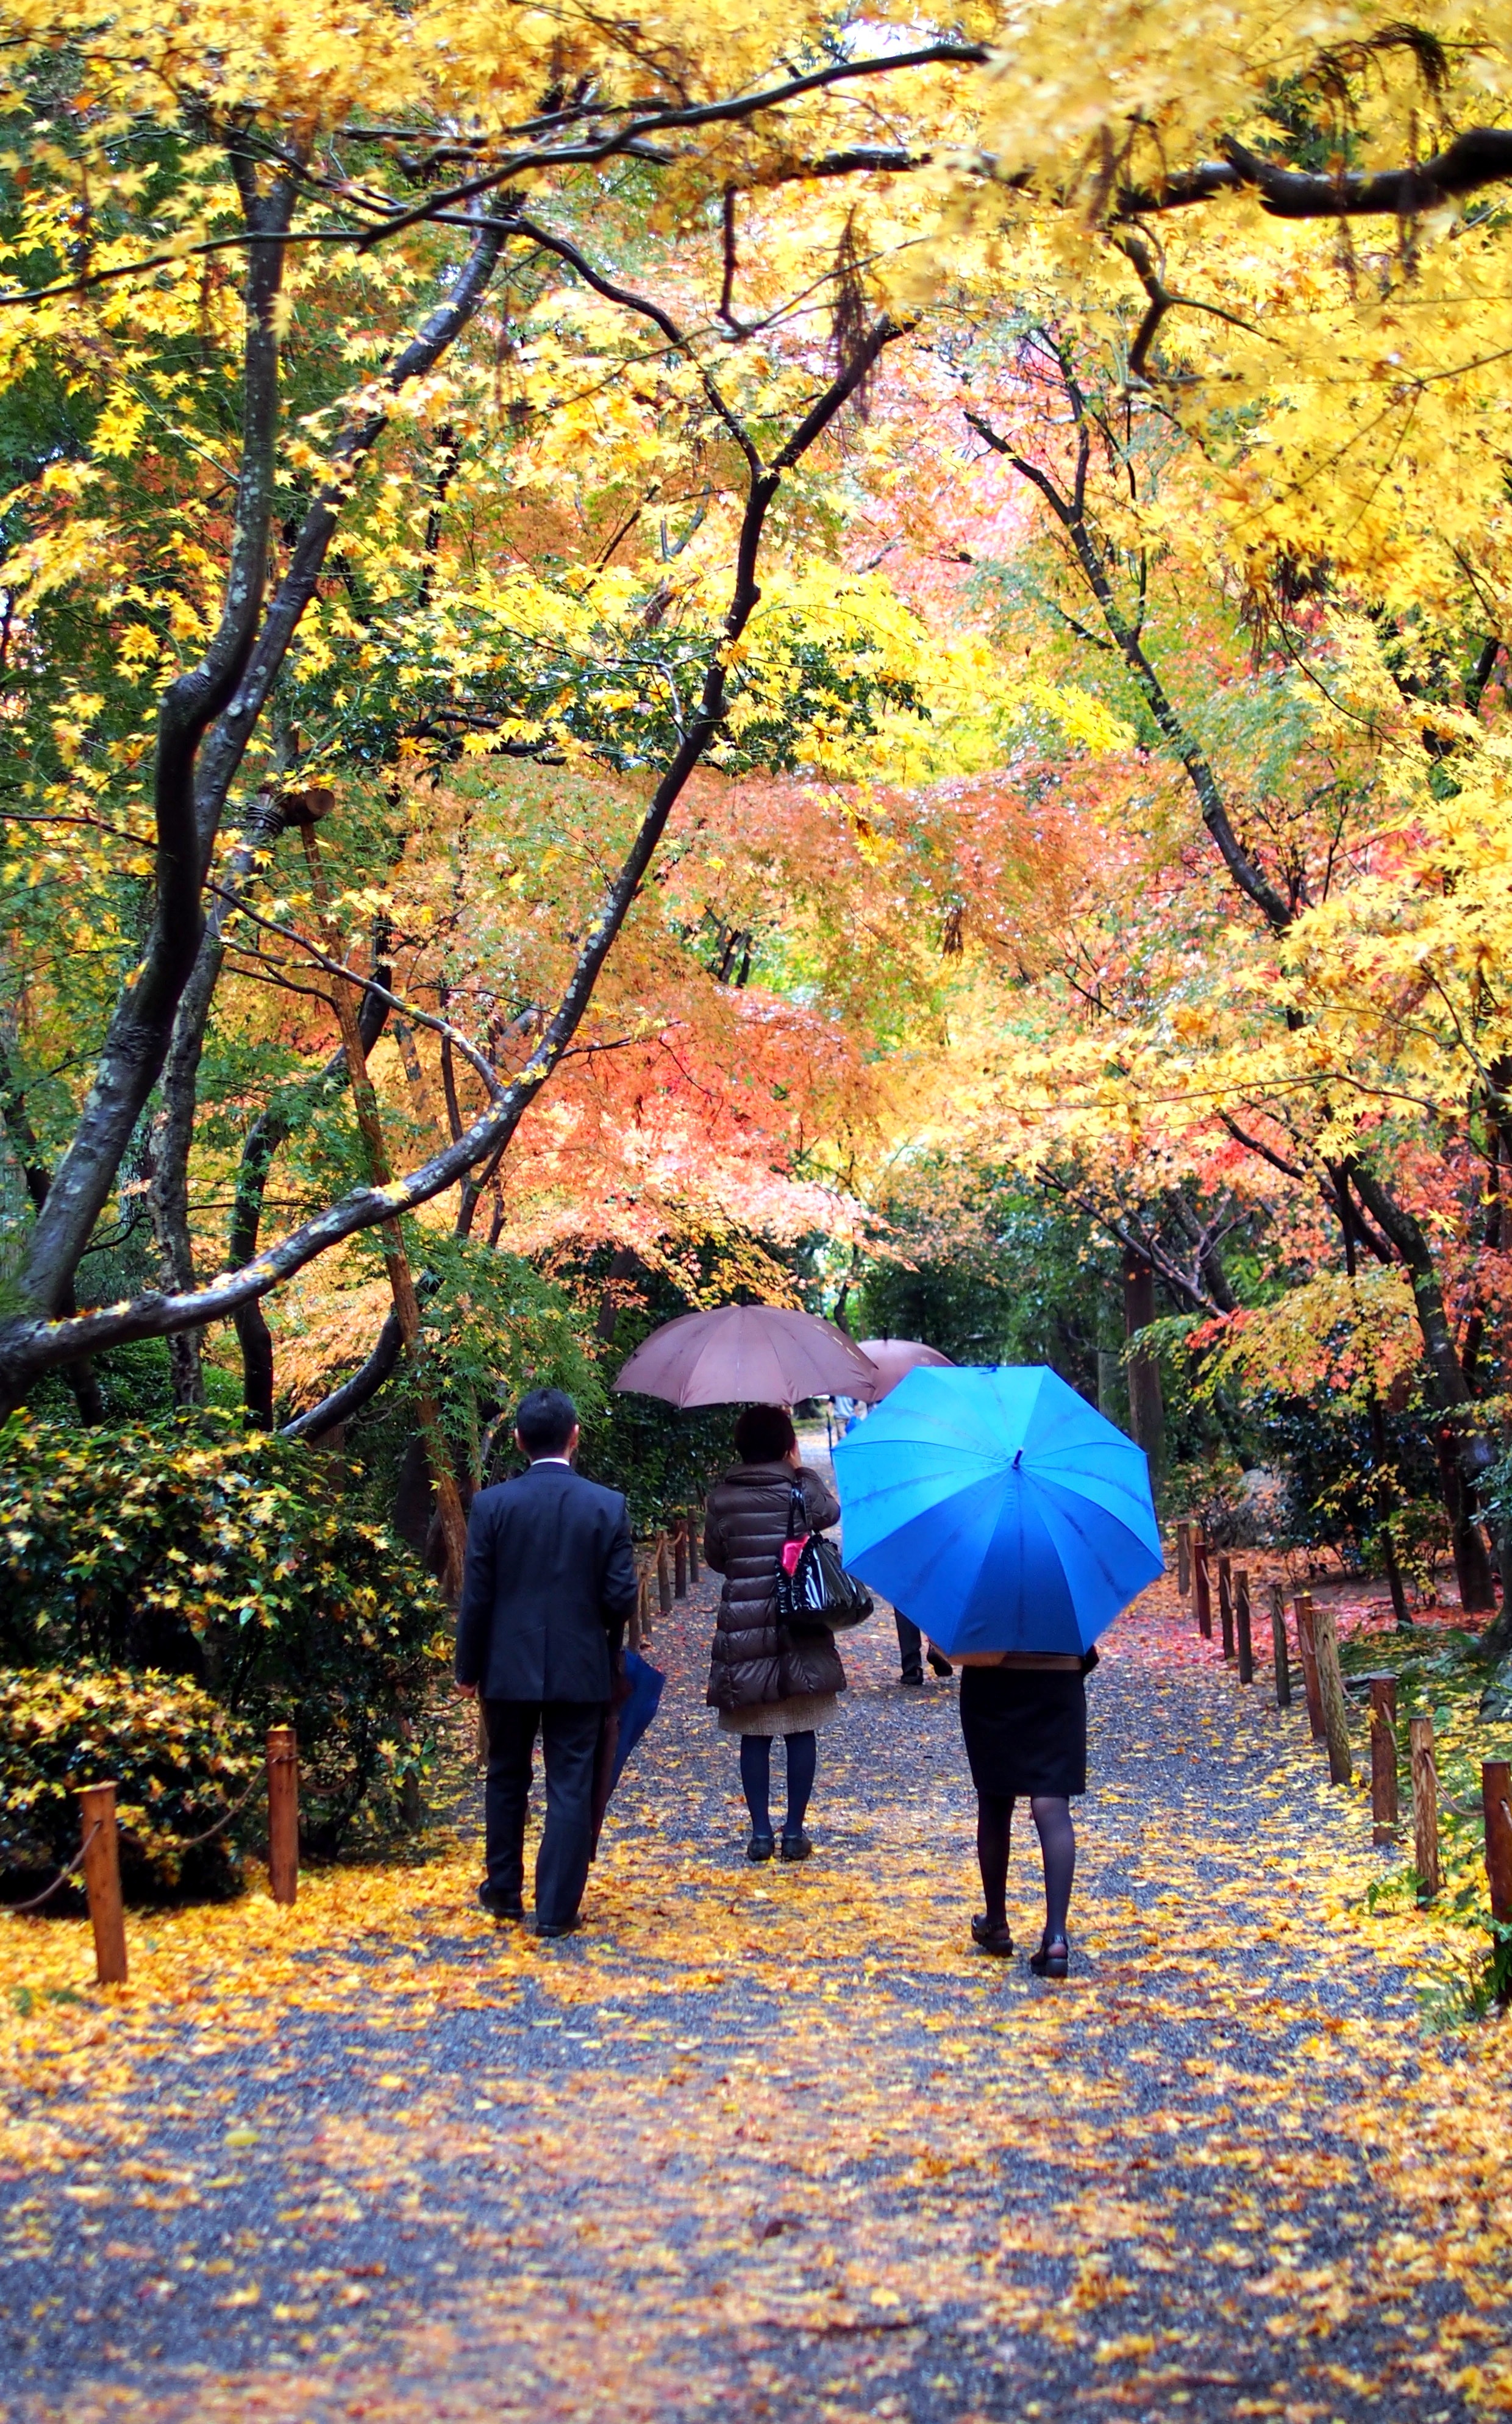
tree, nature, forest, plant, sunlight, morning, leaf, flower, spring, reflection, autumn, park, season, woodland, habitat, natural environment, woody plant